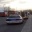
Label: ambulance